Smith!

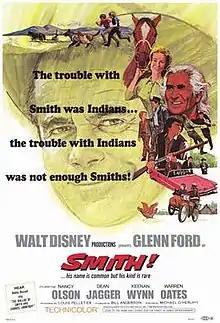

Smith! is a 1969 American Western film made by Walt Disney Productions, directed by Michael O'Herlihy and starring Glenn Ford.